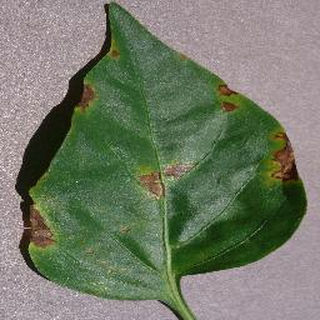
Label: bell_pepper_bacterial_spot